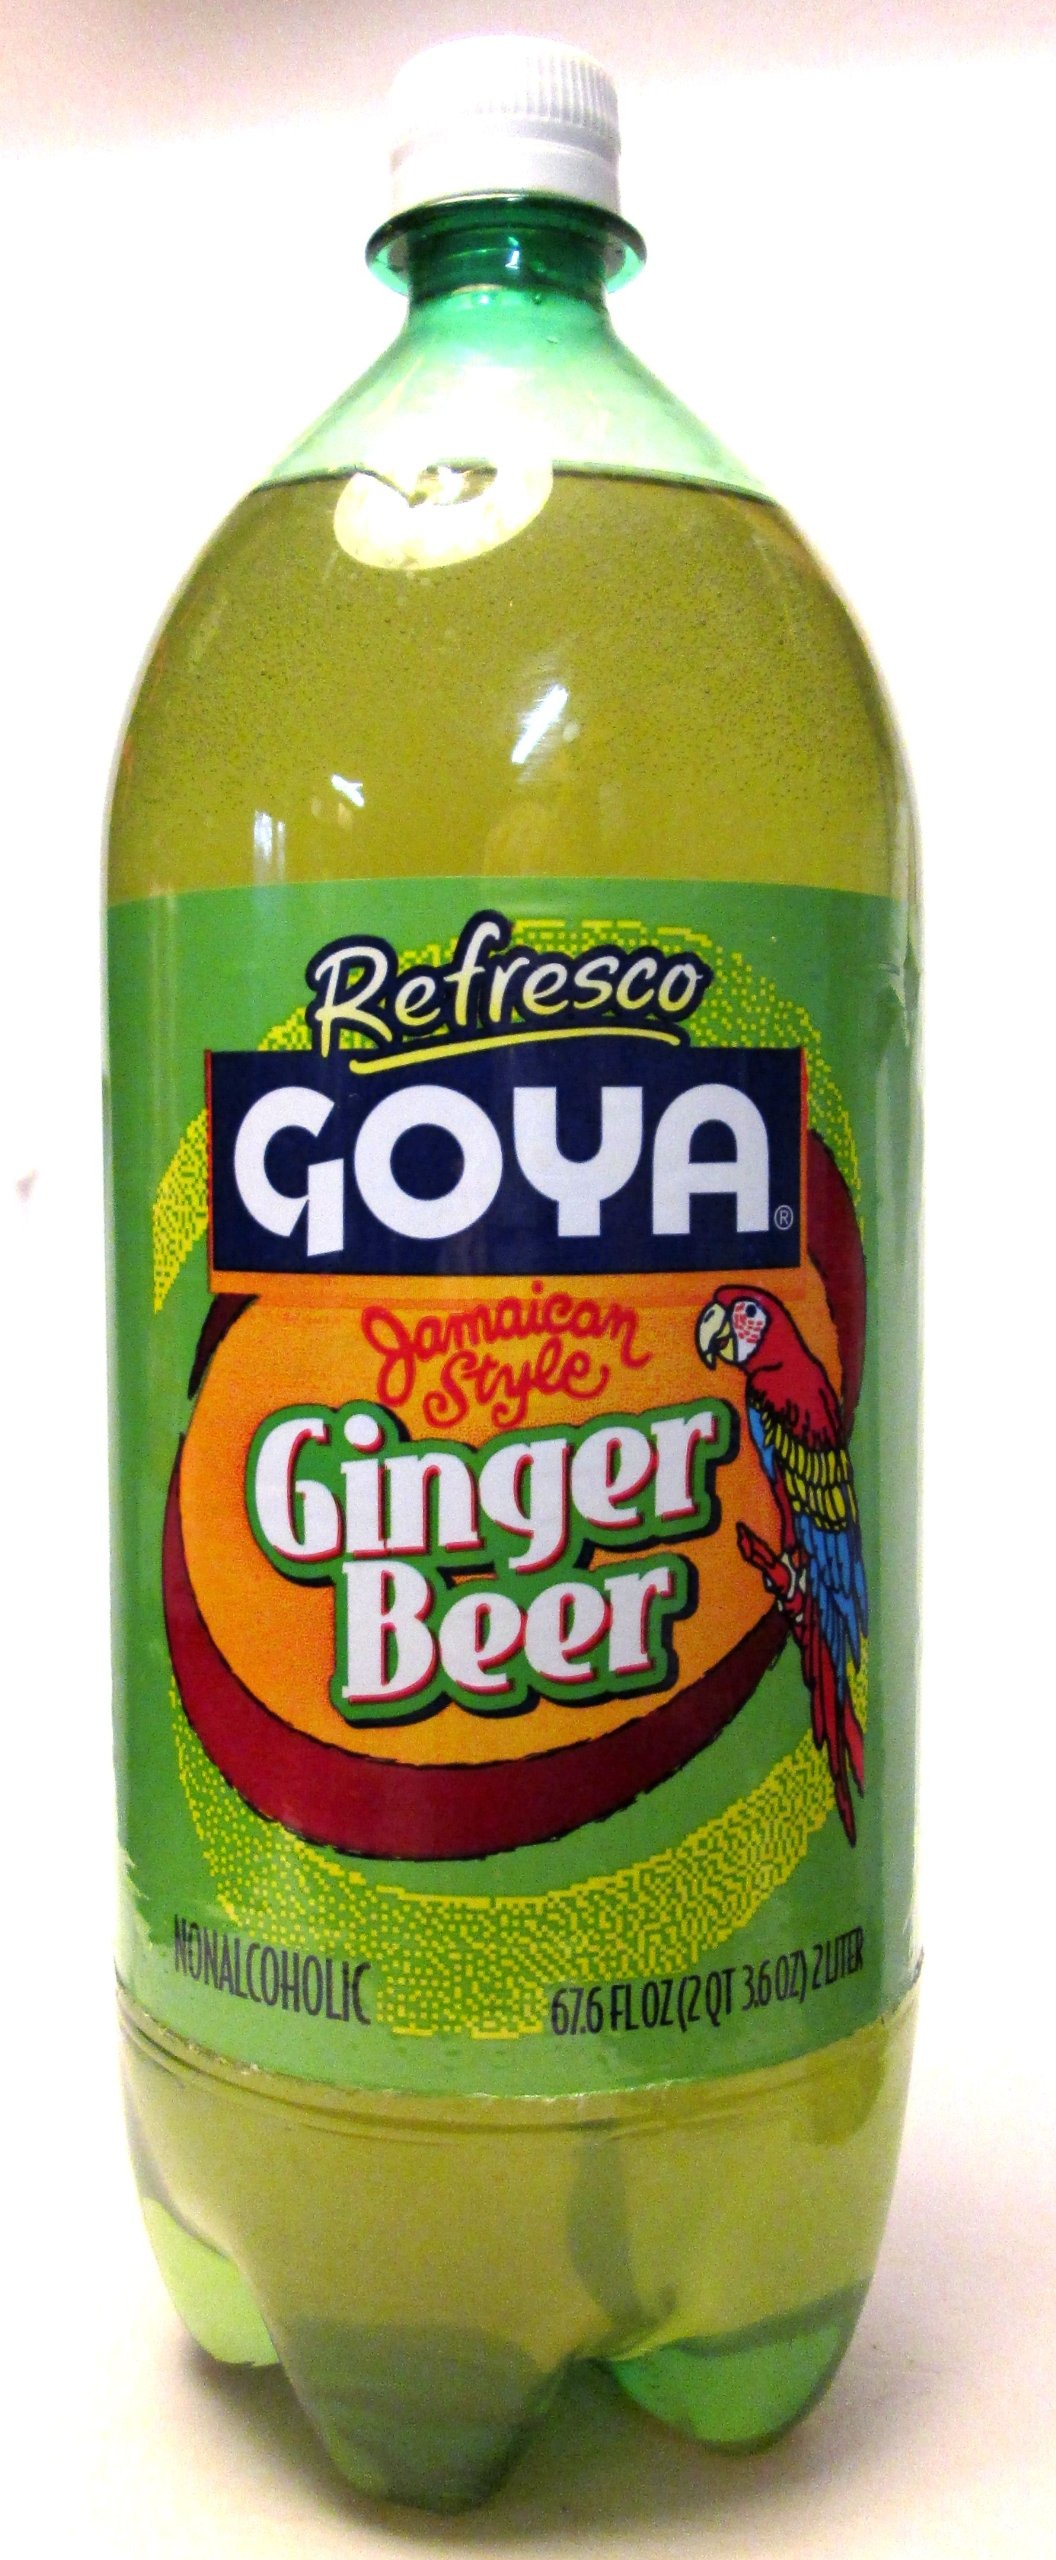
Item Name: Goya Refresco Authentic Jamaican Style Ginger Beer, 67.6 fl oz (2 Liter Bottle) Nonalcoholic
Value: 1.0
Unit: Count

Price: 1.48